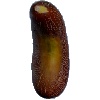
Label: Cucumber Ripe 1